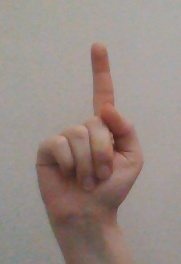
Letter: bb